Feizor

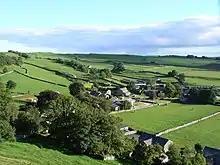
View of the settlement

Feizor is a hamlet in the Yorkshire Dales National Park, England.